Symphony No. 99 (Haydn)

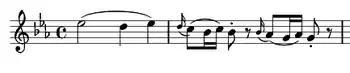
Opening theme of the Vivace assai

The introduction to the first movement contains much tonal complexity in its fourteen measures. After the typical tonic-to-dominant opening, he prepares two successive minor-mode keys (E minor and C minor) before the introduction comes to a halt with a fermata on a G major chord (the dominant of C minor). The winds then play a single soft chord (dominant seventh) of E which resolves immediately to the opening theme of the "Vivace assai".